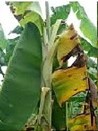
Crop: unknown
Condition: banana_panama_disease